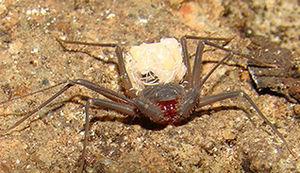
Charinus vulgaris est une espèce d'amblypyges de la famille des Charinidae.
Charinus est un genre d'amblypyges de la famille des Charinidae.
Les Charinidae sont une famille d'amblypyges, la seule de l'infra-ordre des Charinina.